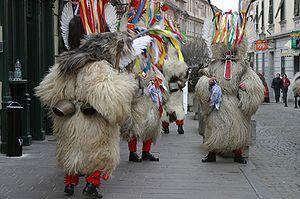
Les Haloze sont des collines de Slovénie qui s'étendent sur une quarantaine de kilomètres entre la ville de Ptuj au nord et la frontière avec la Croatie au sud-est.
Ptuj est l'une des onze communes urbaines de Slovénie. Elle est située sur la Drave, en aval de Maribor, dans la région traditionnelle de Basse-Styrie.